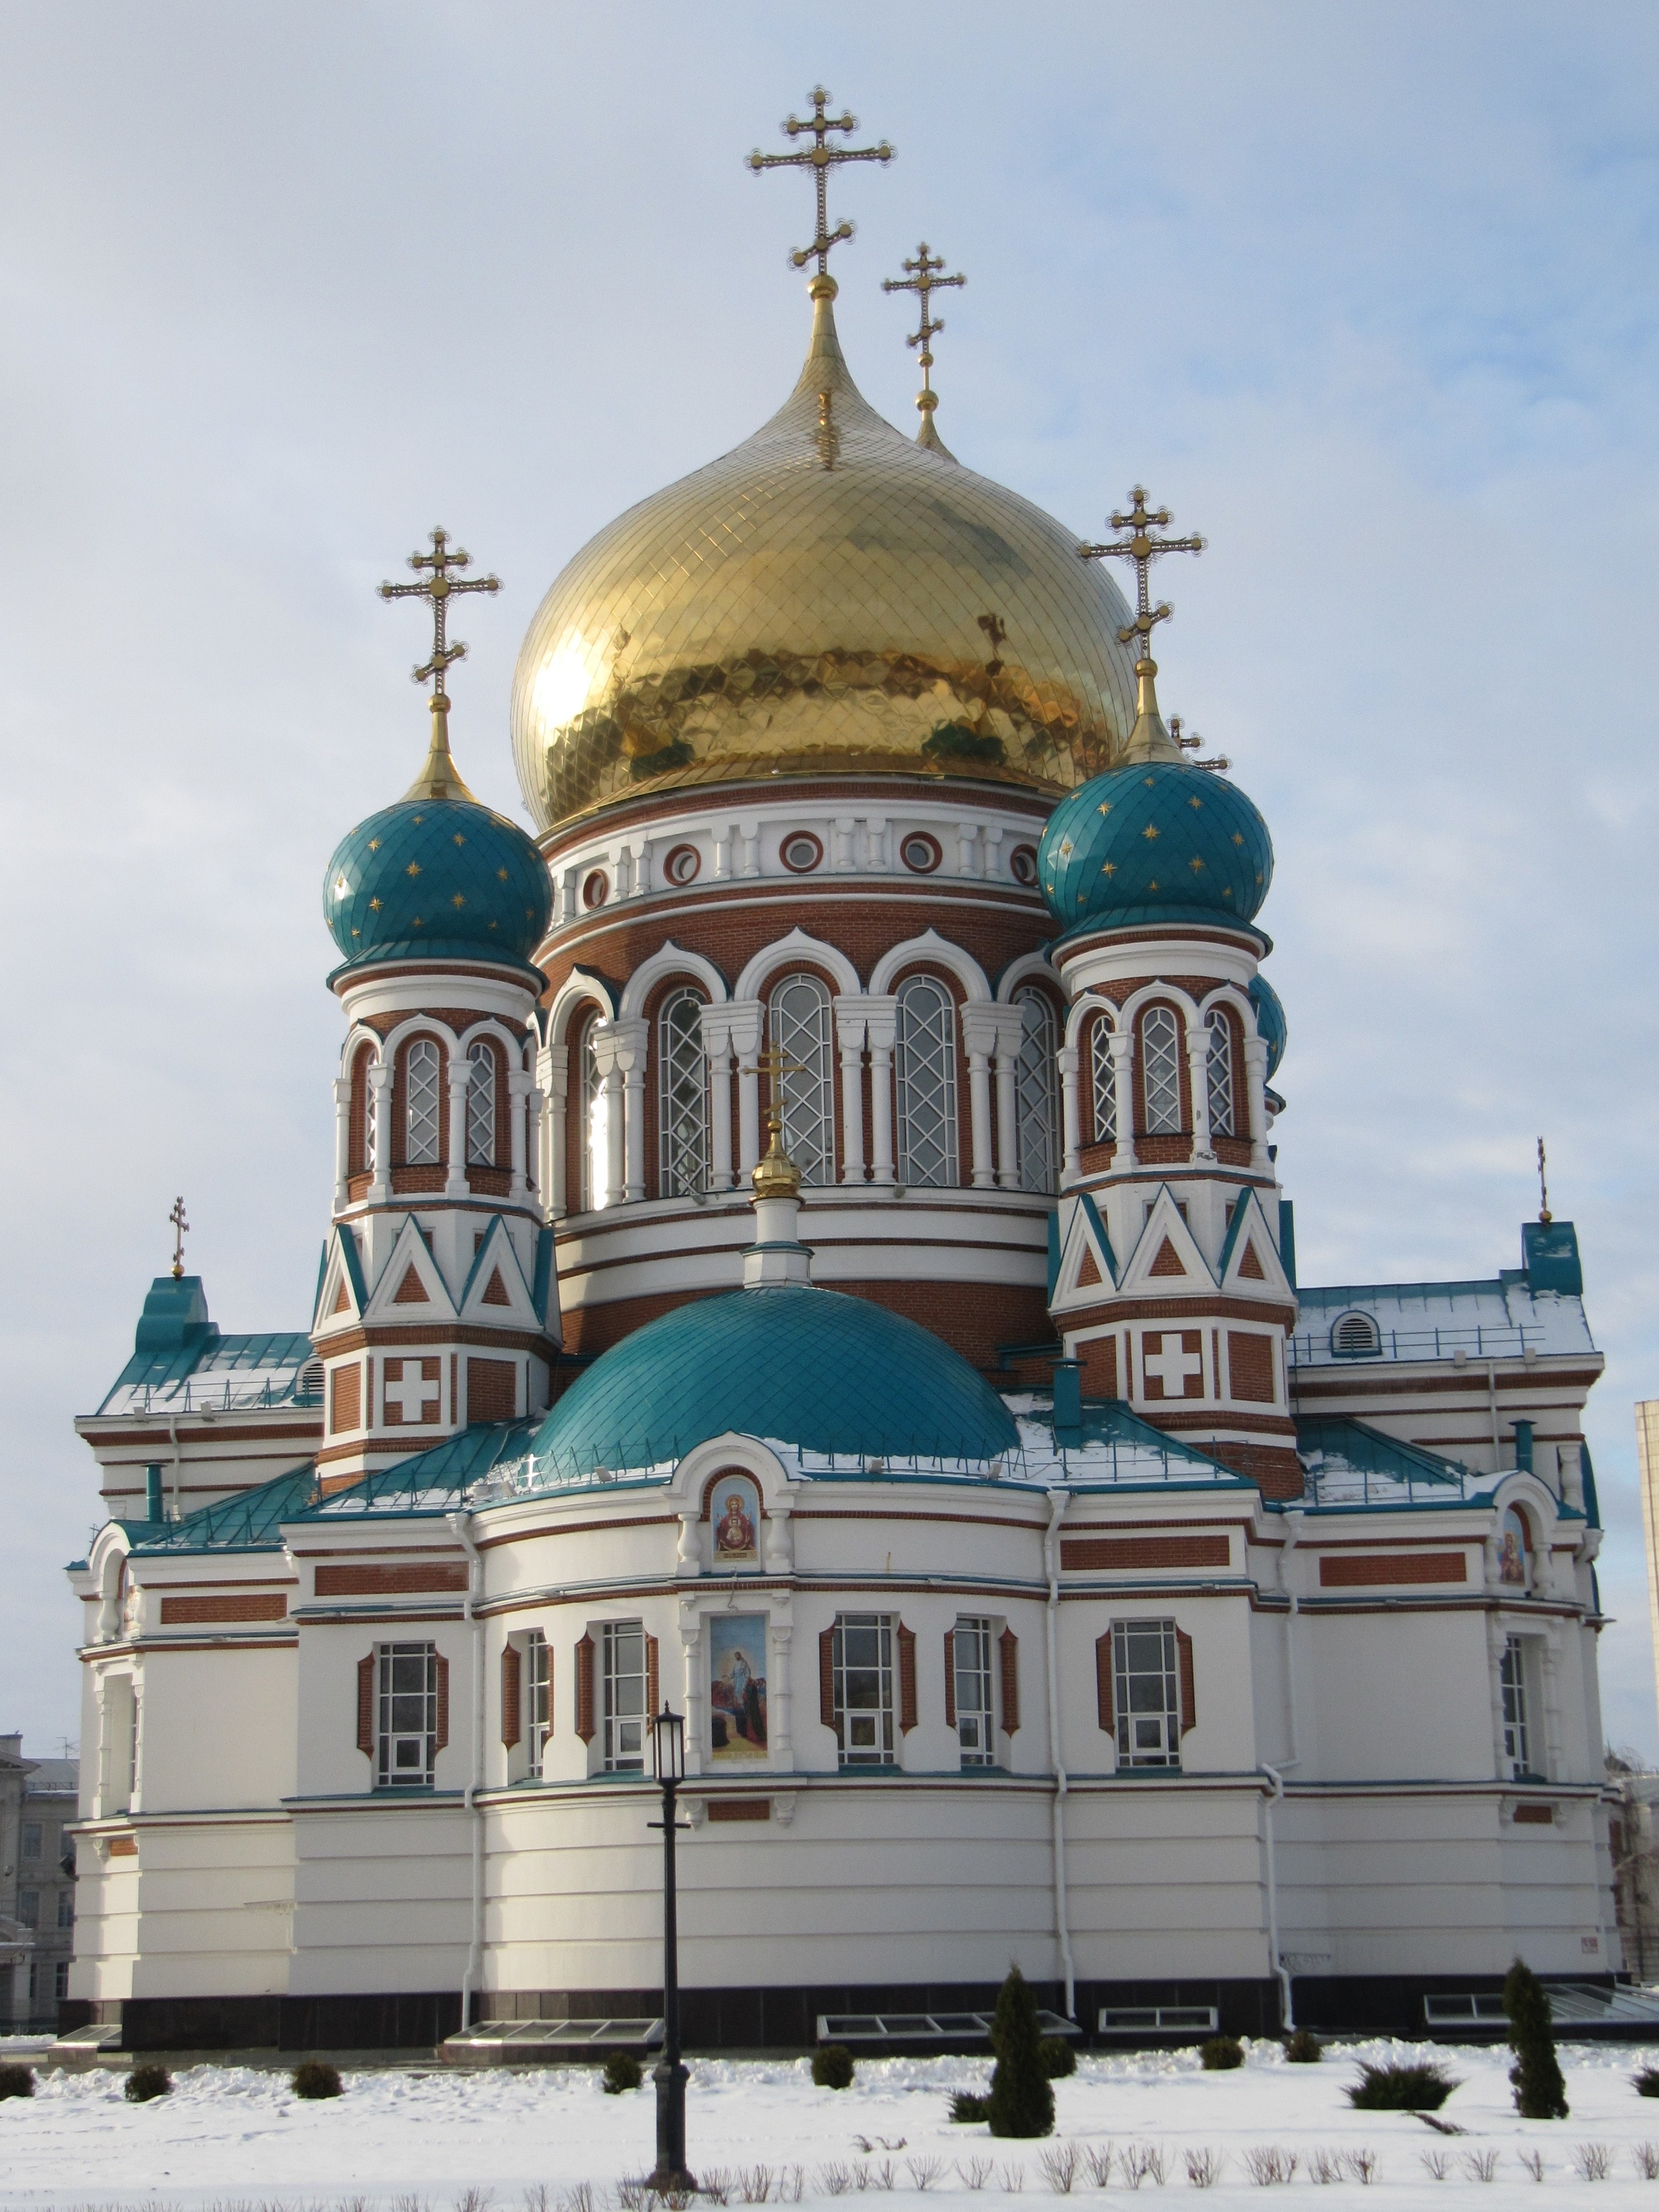
building, tower, landmark, church, cathedral, place of worship, temple, monastery, synagogue, dome, russia, omsk, onion dome, byzantine architecture